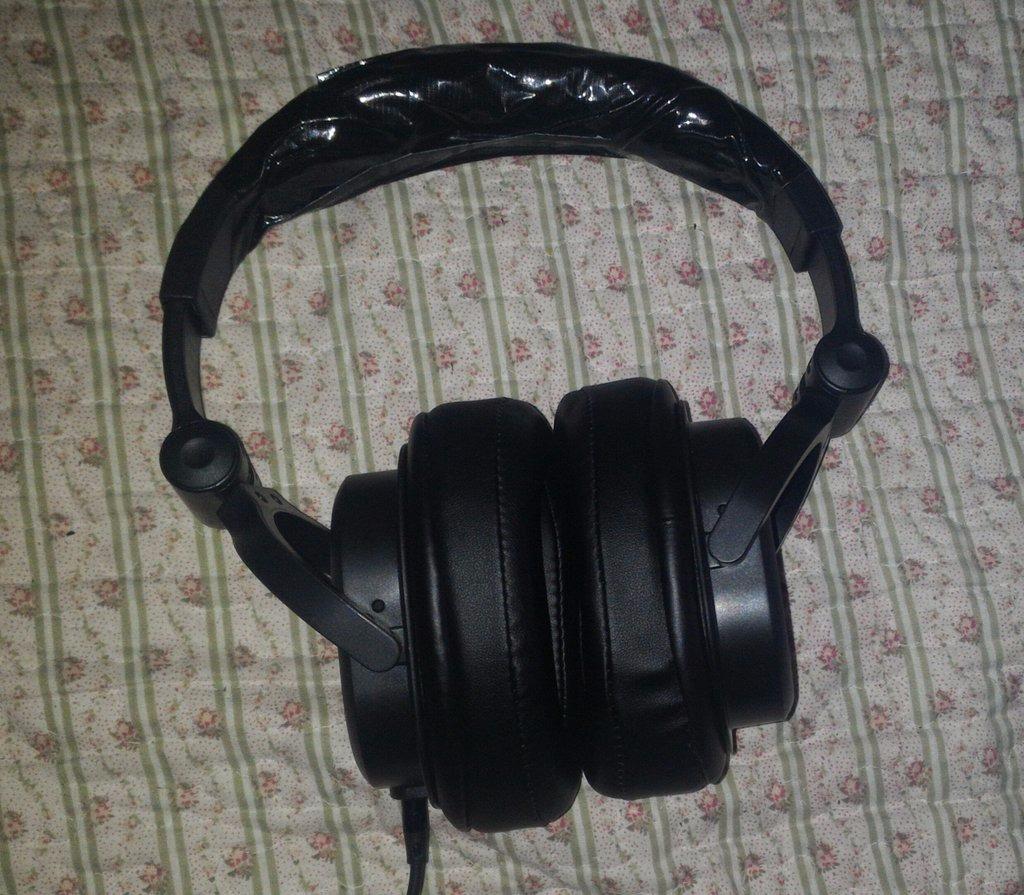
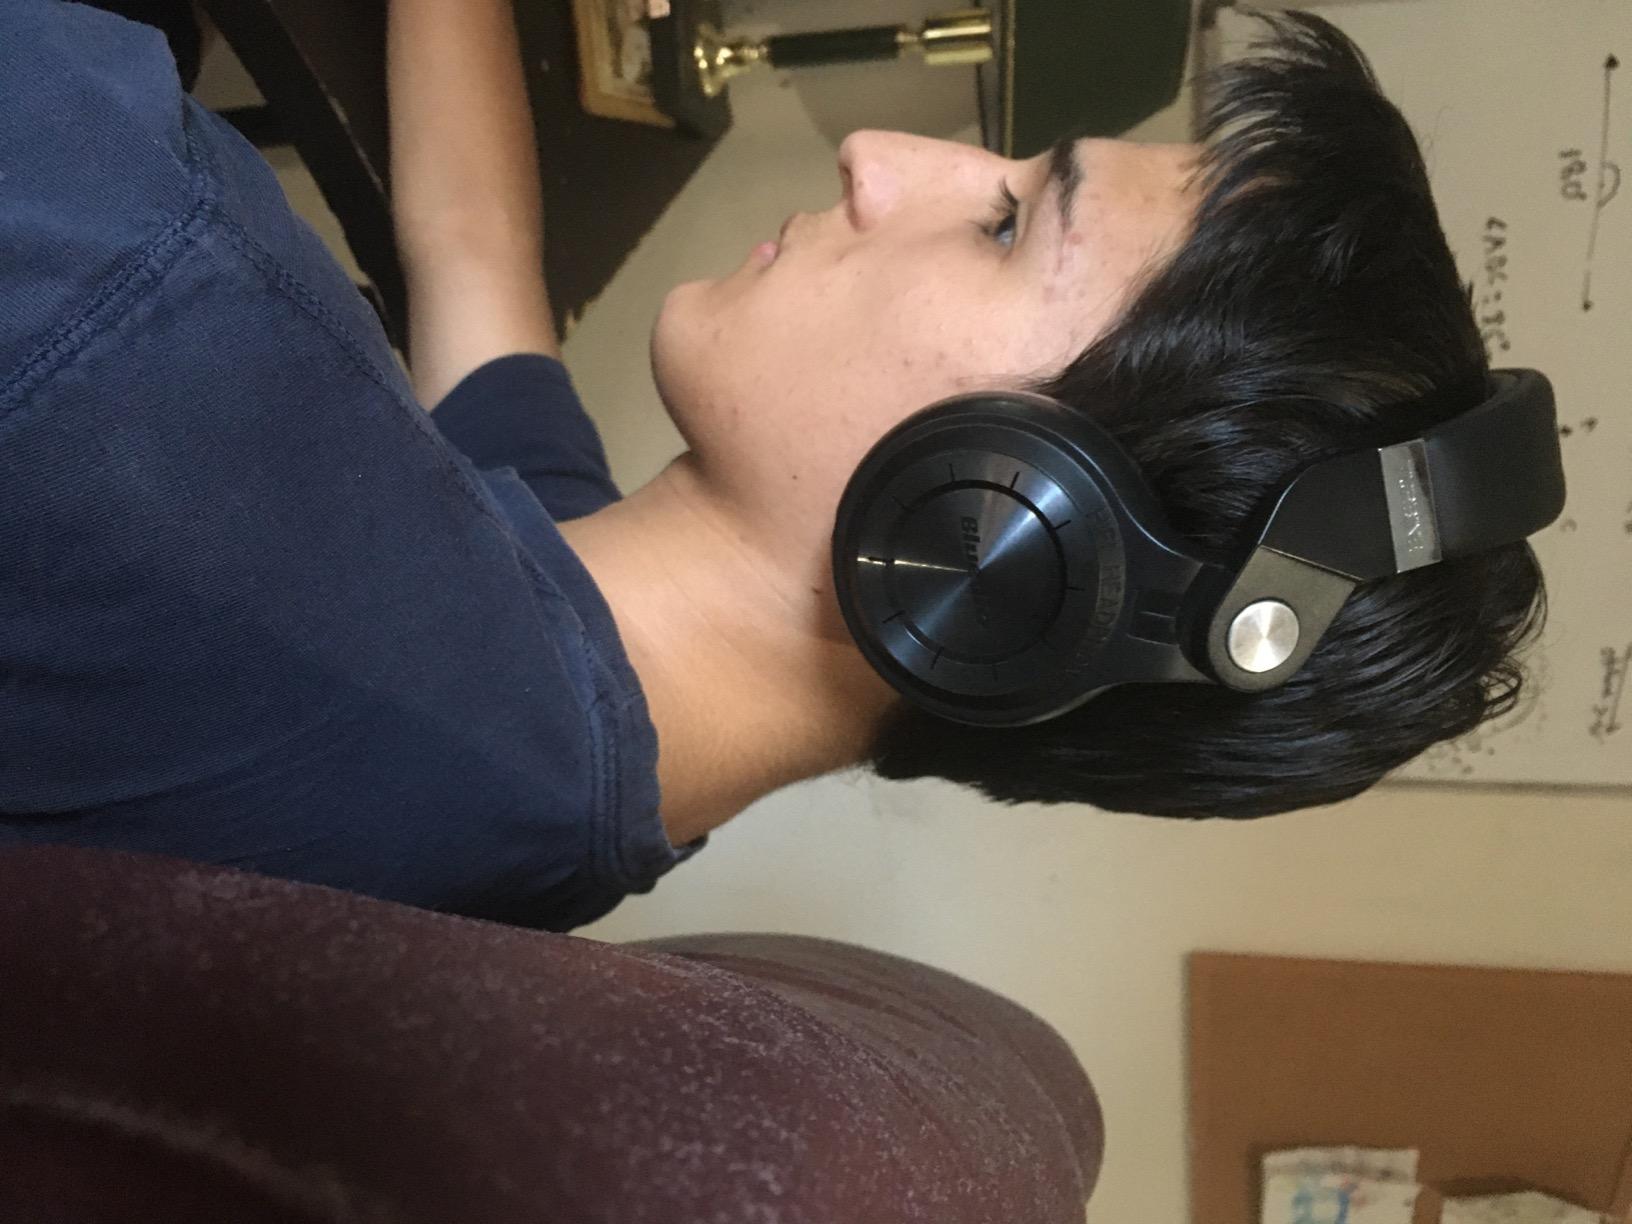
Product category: headphones
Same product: no